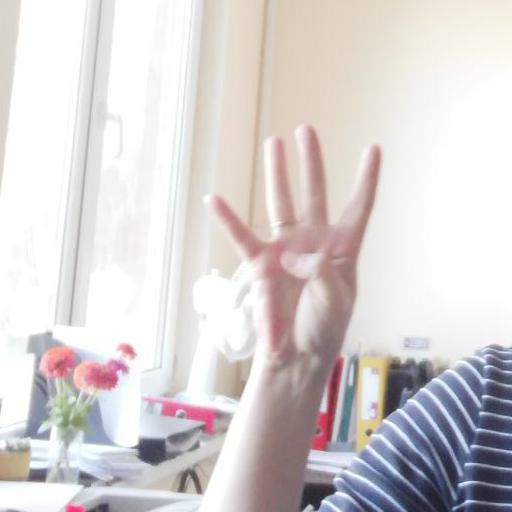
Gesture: four